Sky position (RA, Dec in degrees): 184.099, 20.432
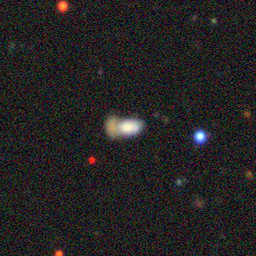
Galaxy morphology: Merging Galaxies